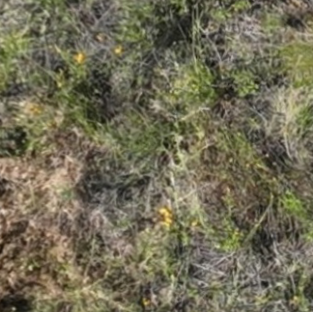
Month: july
Dye color: red
Dye concentration: high